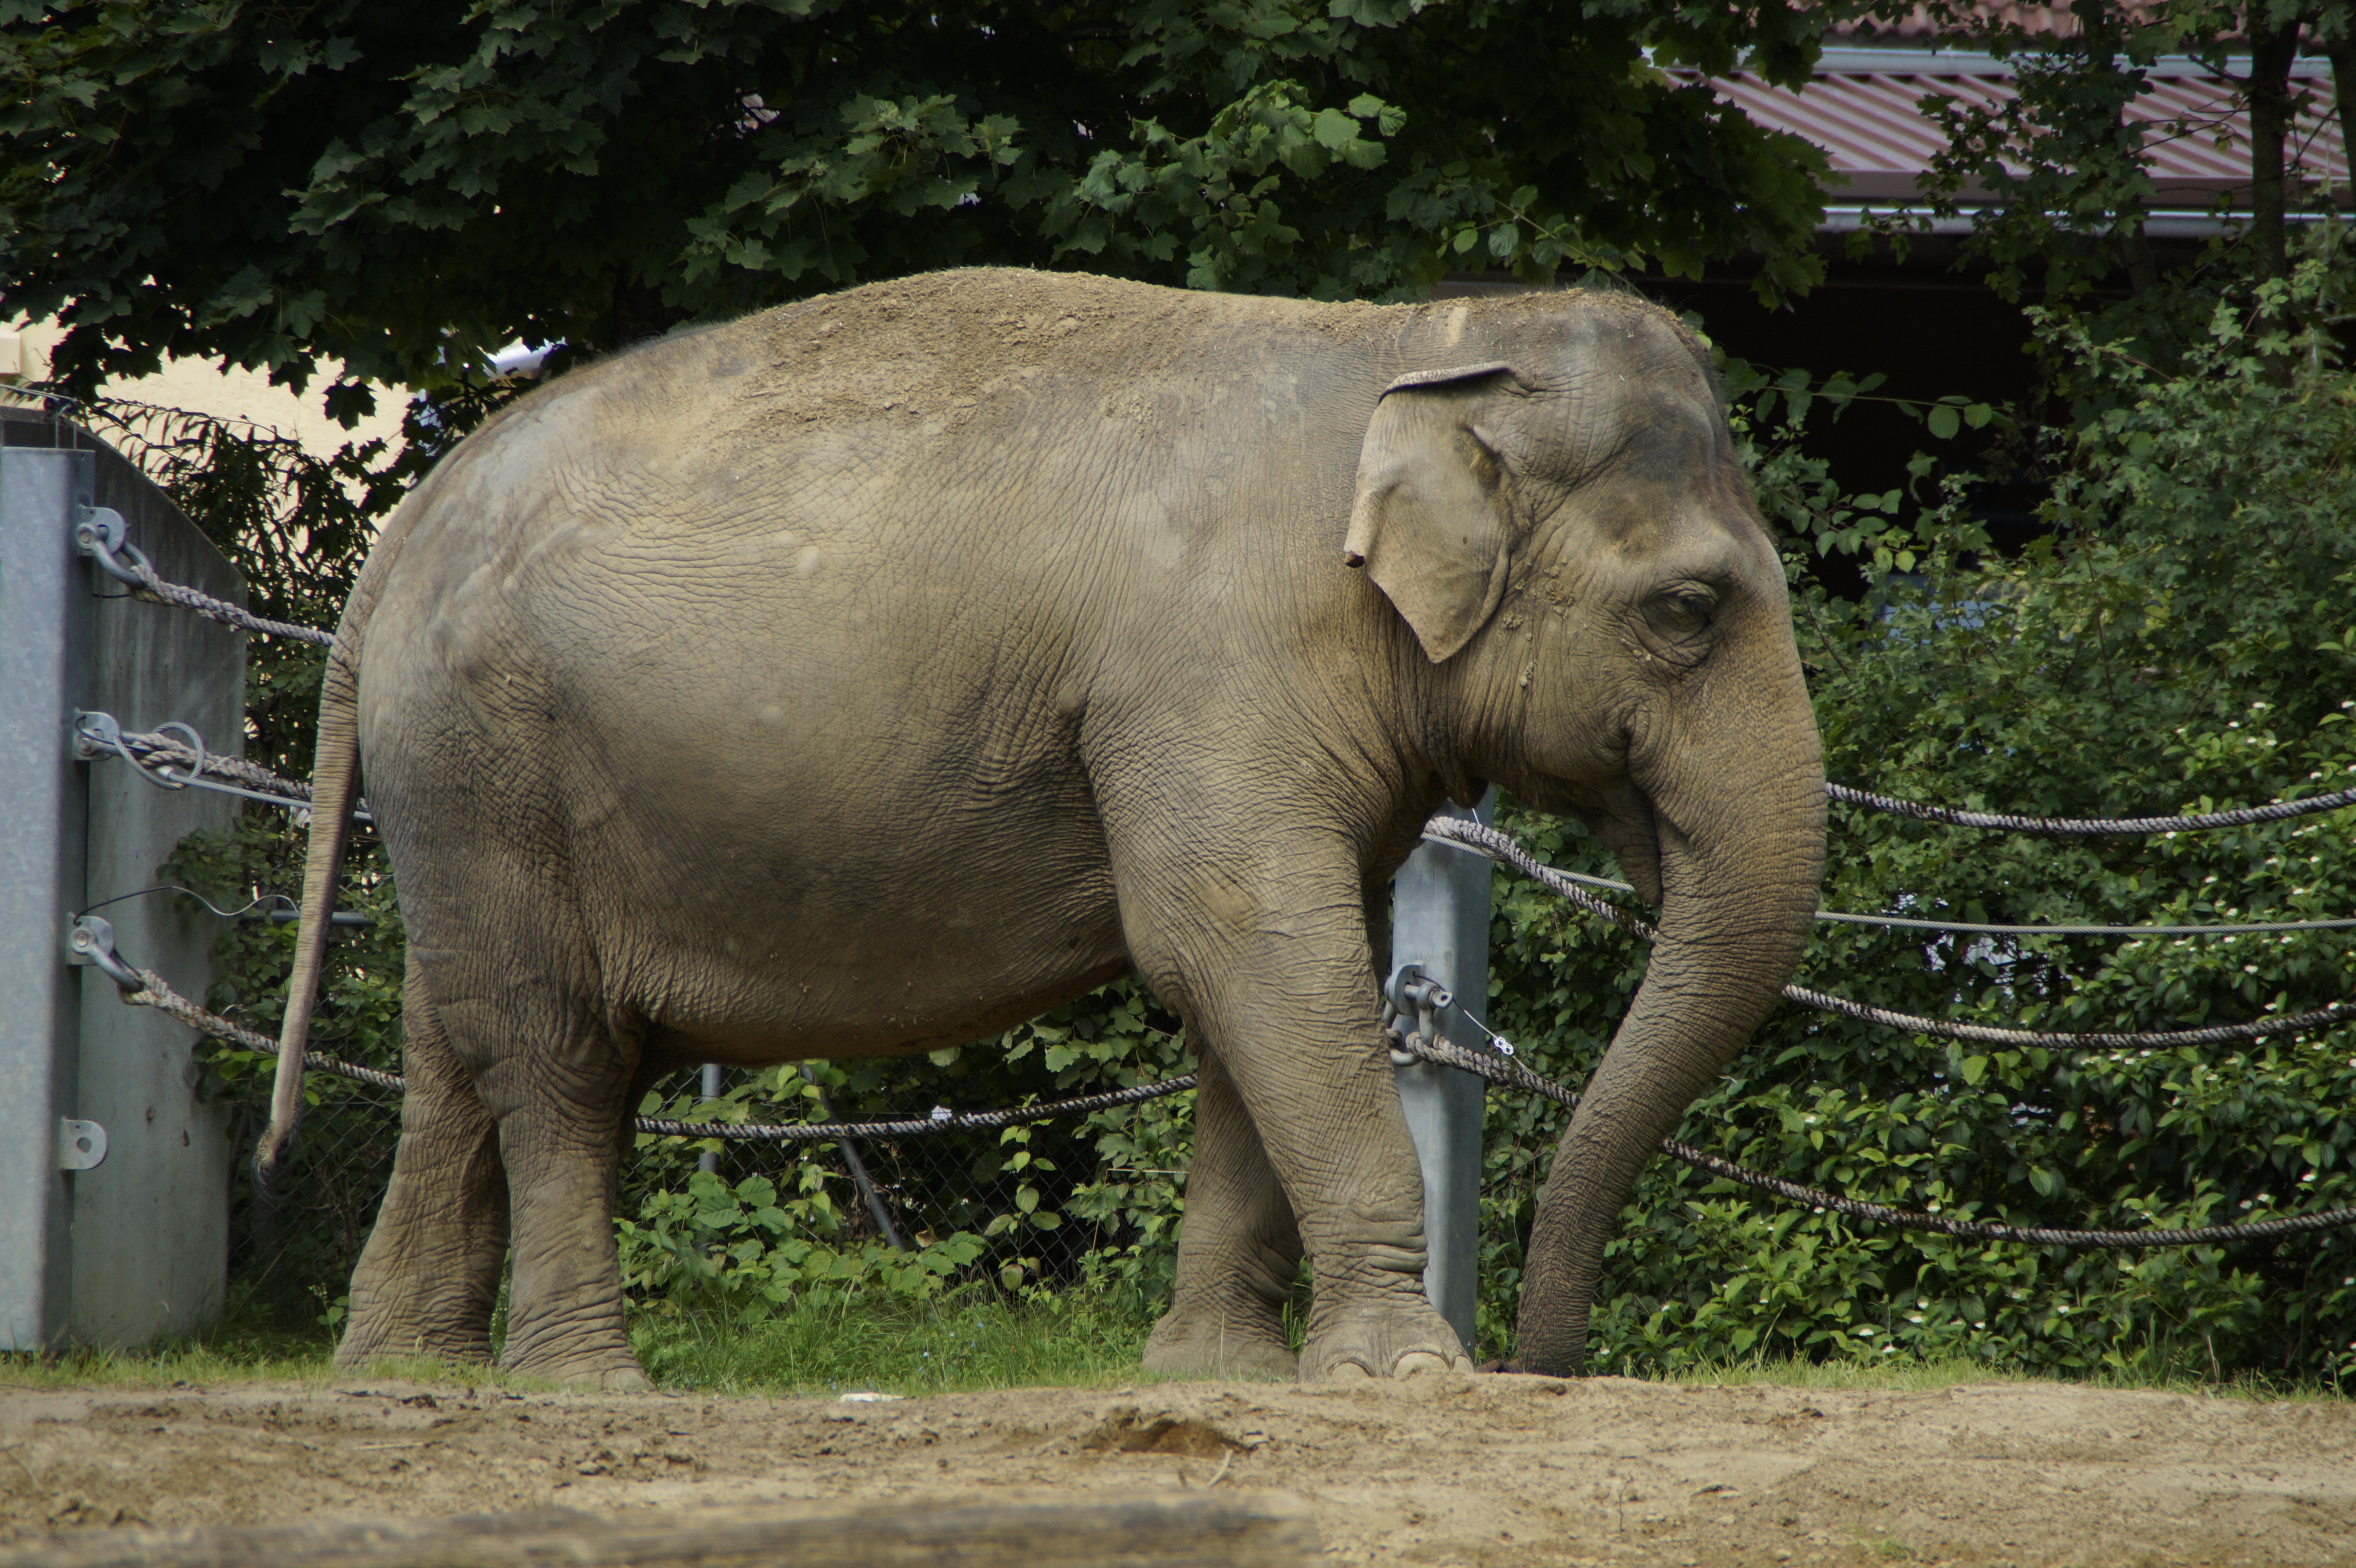
animal, wildlife, zoo, mammal, fauna, elephant, enclosure, side, safari, pachyderm, indian elephant, african elephant, elephants and mammoths